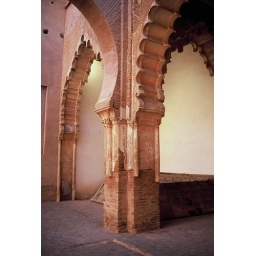
detail of original column. simple brick structure and lime ornament. in the background on the floor old wooden doors.